Beno Blachut

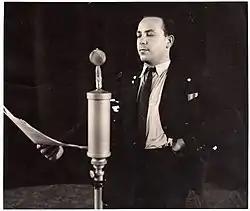
Beno Blachut

Beno Blachut (14 June 1913 – 10 January 1985) was a lauded Czech operatic tenor. An icon in his own nation, Blachut drew international acclaim through his many commercial recordings of Czech music. He was an instrumental part of the post-World War II school of Czech opera singers that were responsible for popularizing Czech opera internationally. He was highly regarded for his interpretations of roles in operas by Leoš Janáček, Antonín Dvořák, and Bedřich Smetana.